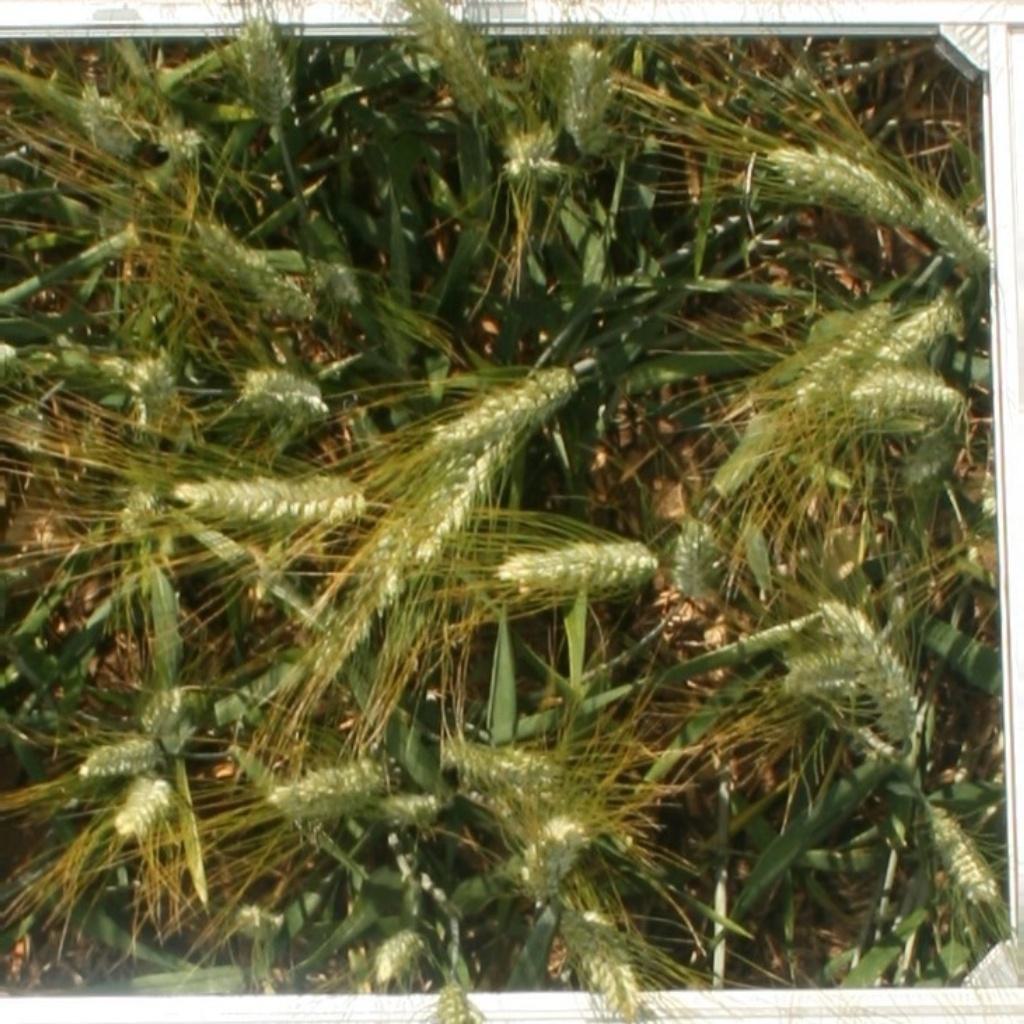
Country: France
Location: VLB
Wheat development stage: Filling - Ripening